Weekend Sunrise

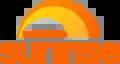

Weekend Sunrise is an Australian breakfast television program, broadcast on the Seven Network and currently hosted by Monique Wright and David Woiwod.